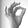
ASL letter: F